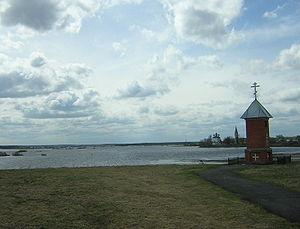
La rivière Ouvod est un cours d'eau de Russie et un affluent gauche de la Kliazma, dans le bassin hydrographique de la Volga, donc un sous-affluent de la Volga par l'Oka.